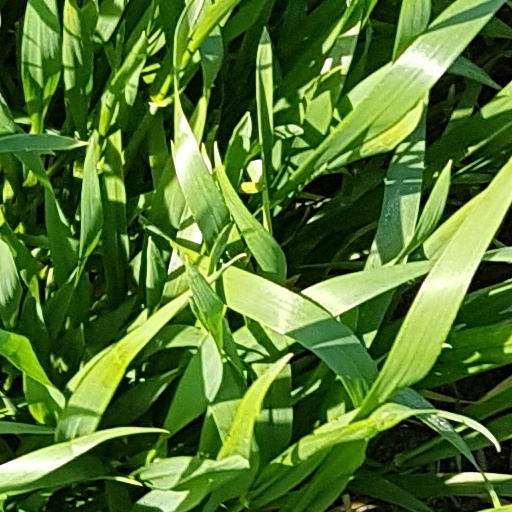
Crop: wheat